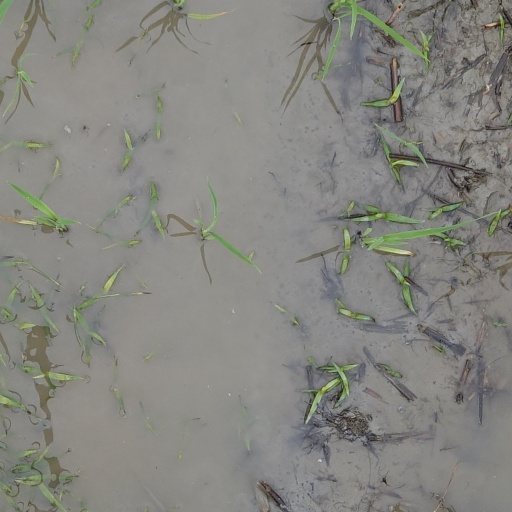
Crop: rice